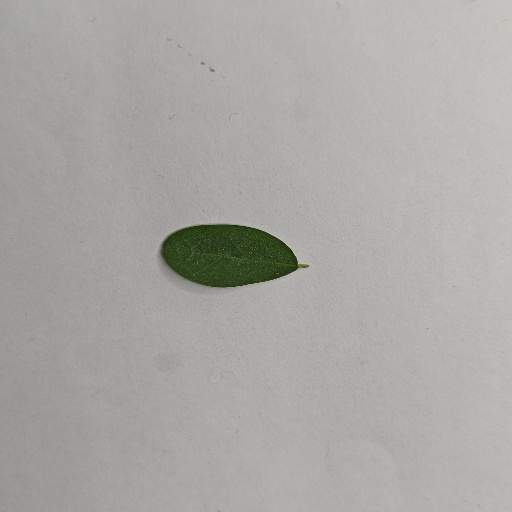
Species: Sojina
Leaf condition: Healthy Leaf